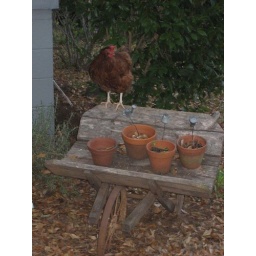
So much depends upon the red chicken on a wheelbarrow